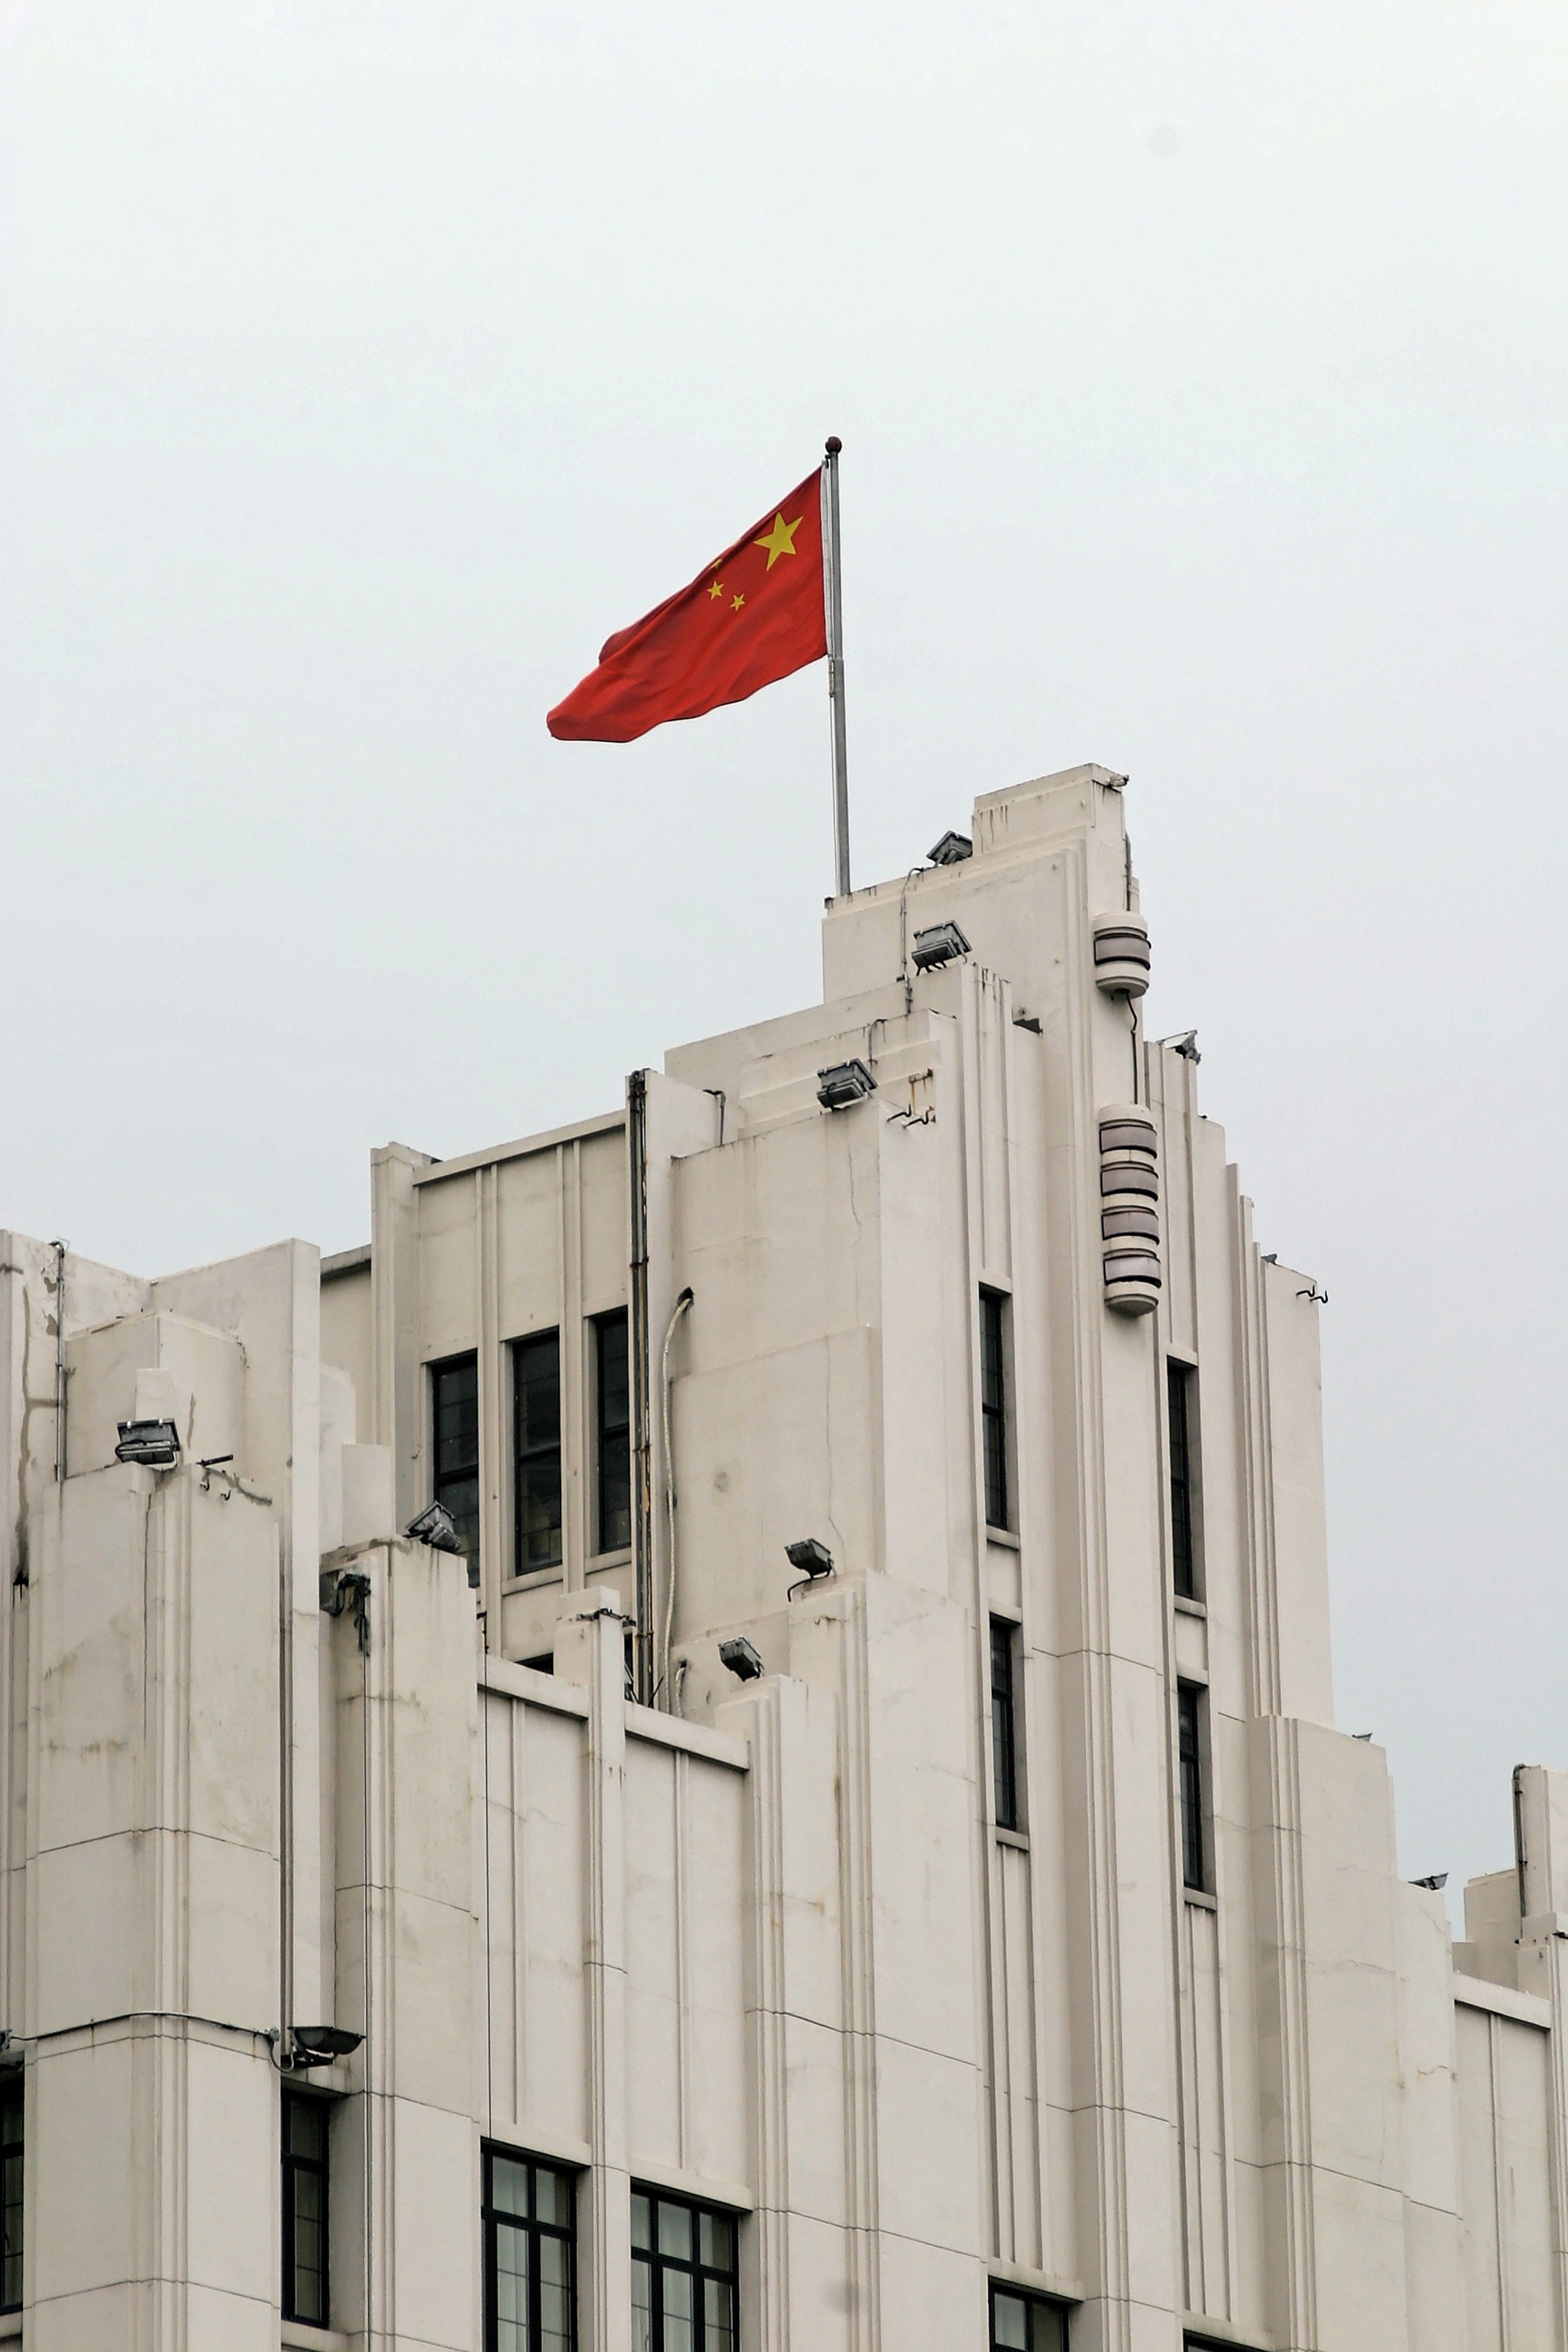
architecture, glass, building, skyscraper, stone, facade, modern, tower block, mirroring